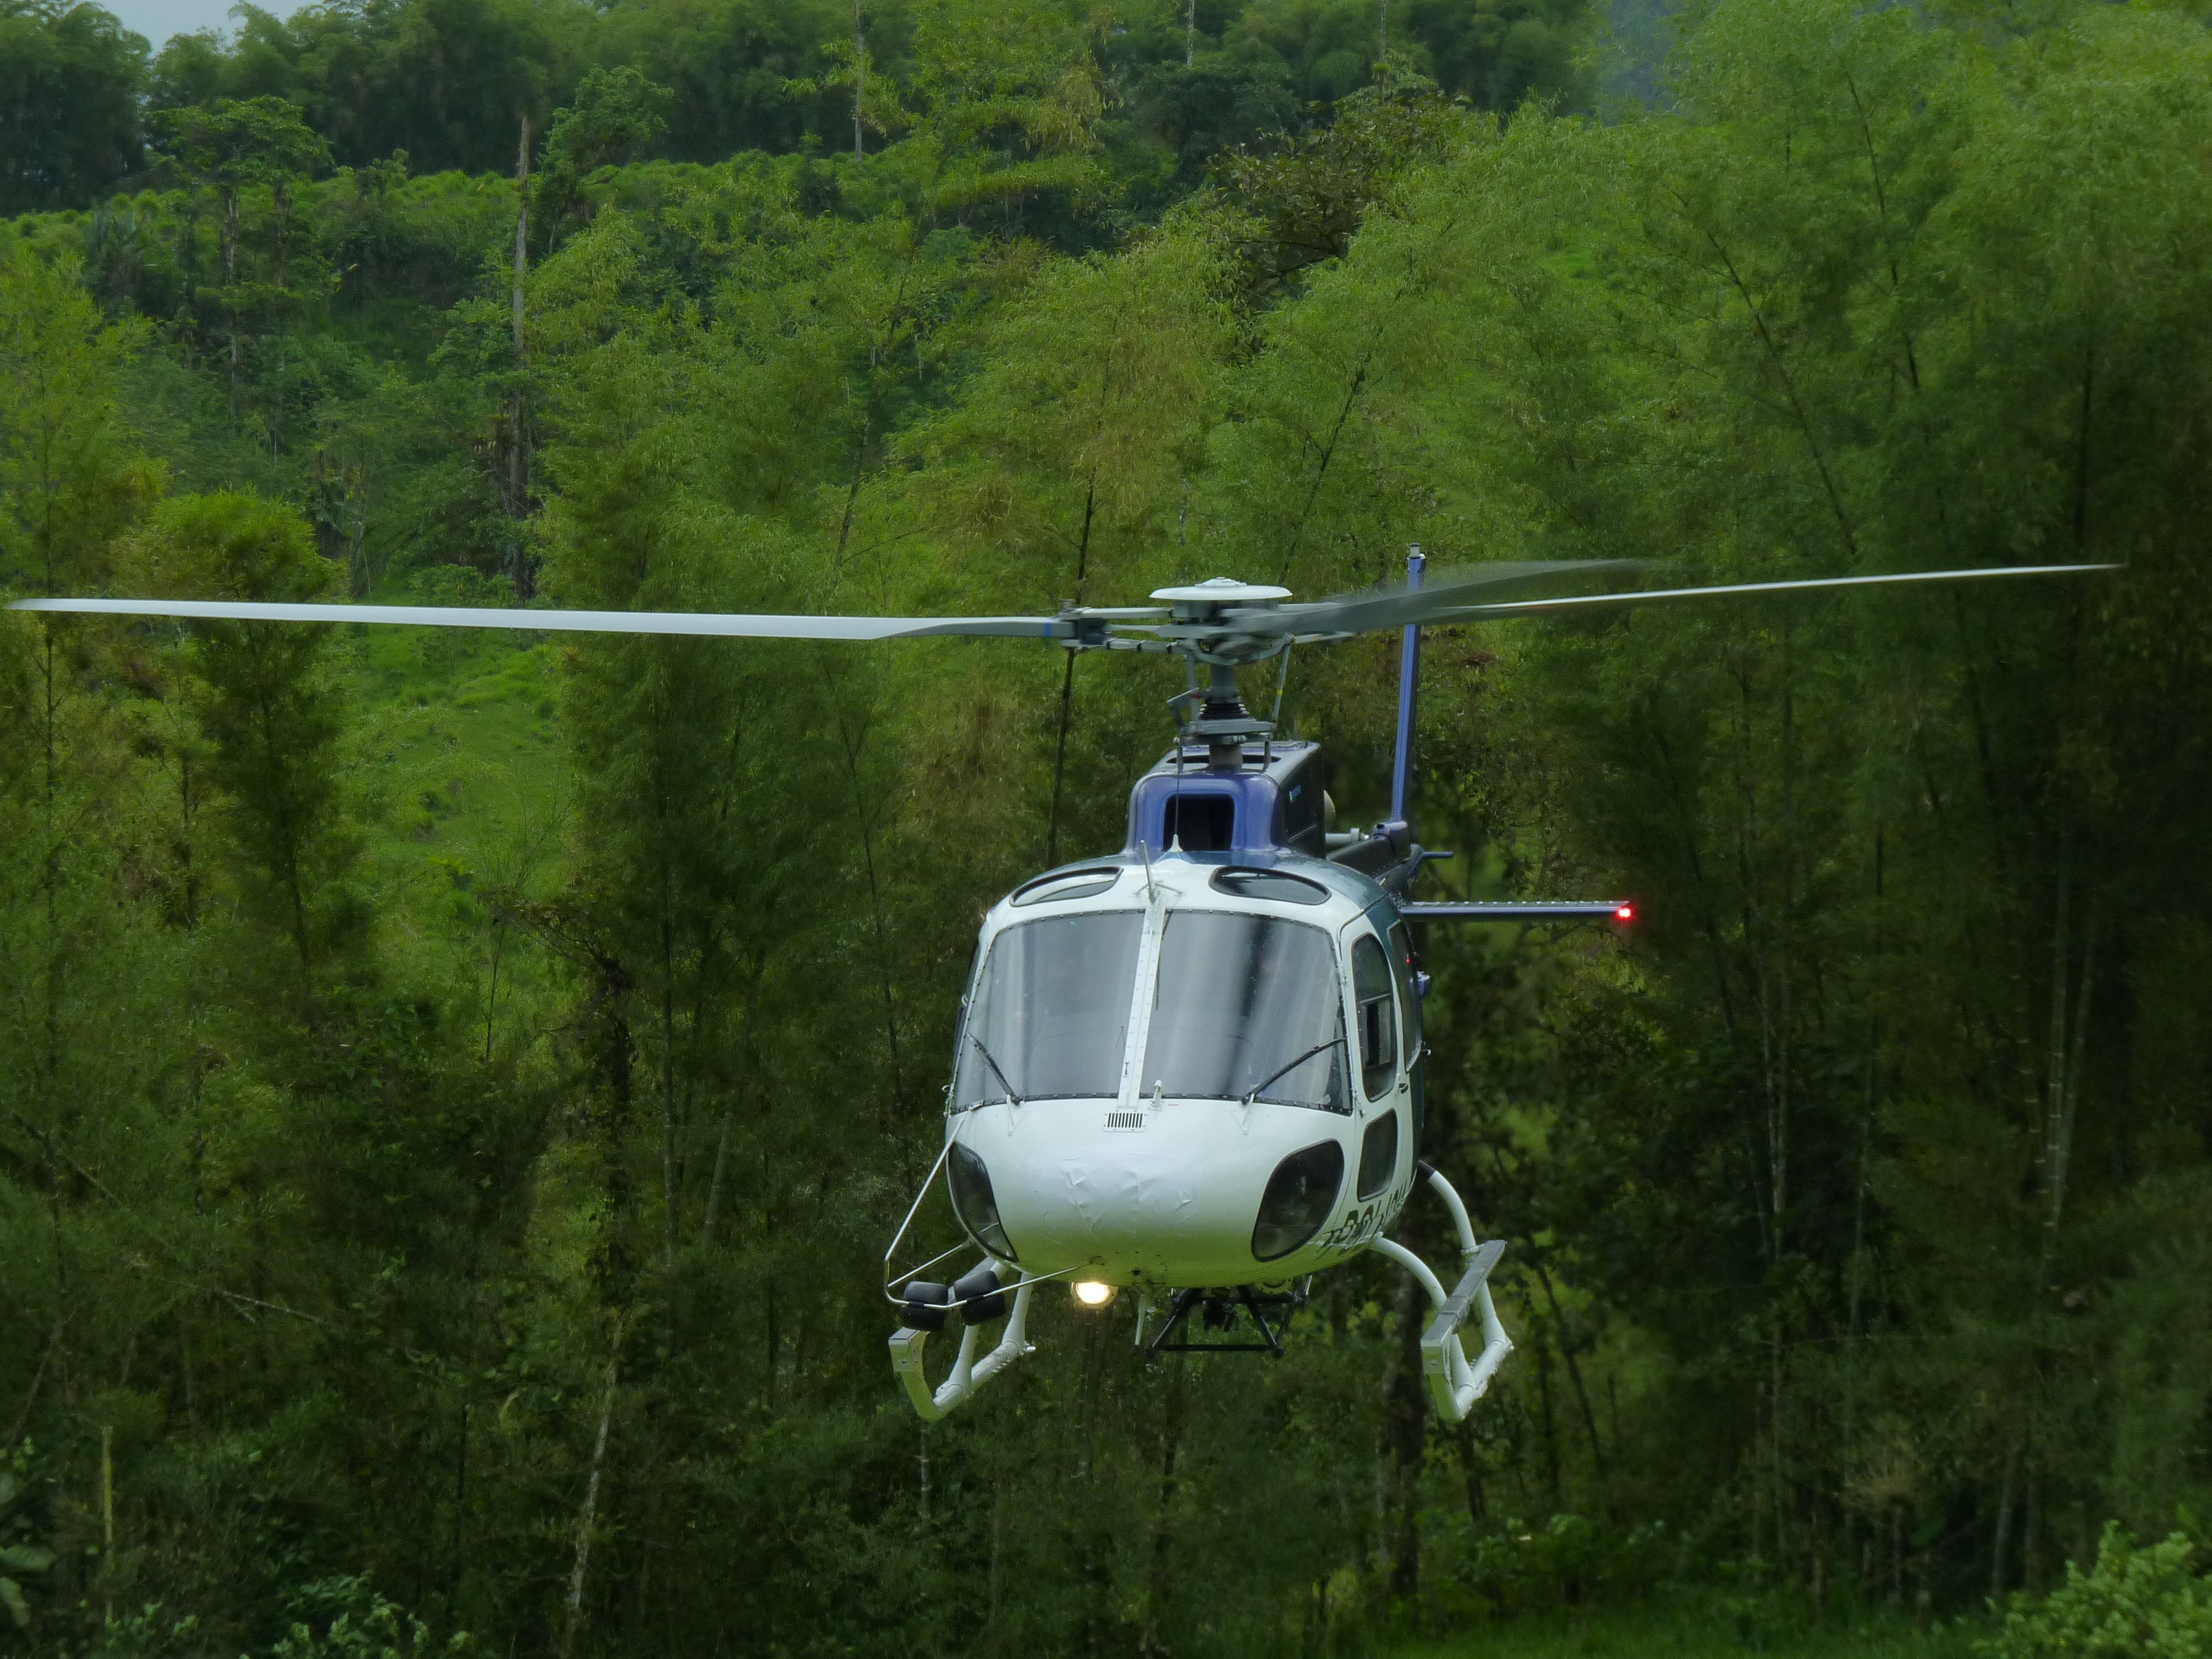
fly, aircraft, green, vehicle, jungle, aviation, flight, helicopter, security, rotors, rotorcraft, helicopter rotor, military helicopter